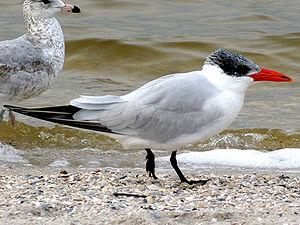
Cette Liste des espèces d'oiseaux d'Égypte comporte l'ensemble des taxons identifiés de manière certaine sur le territoire de l'Égypte.
La Sterne caspienne est une espèce d'oiseau de la famille des Laridae.